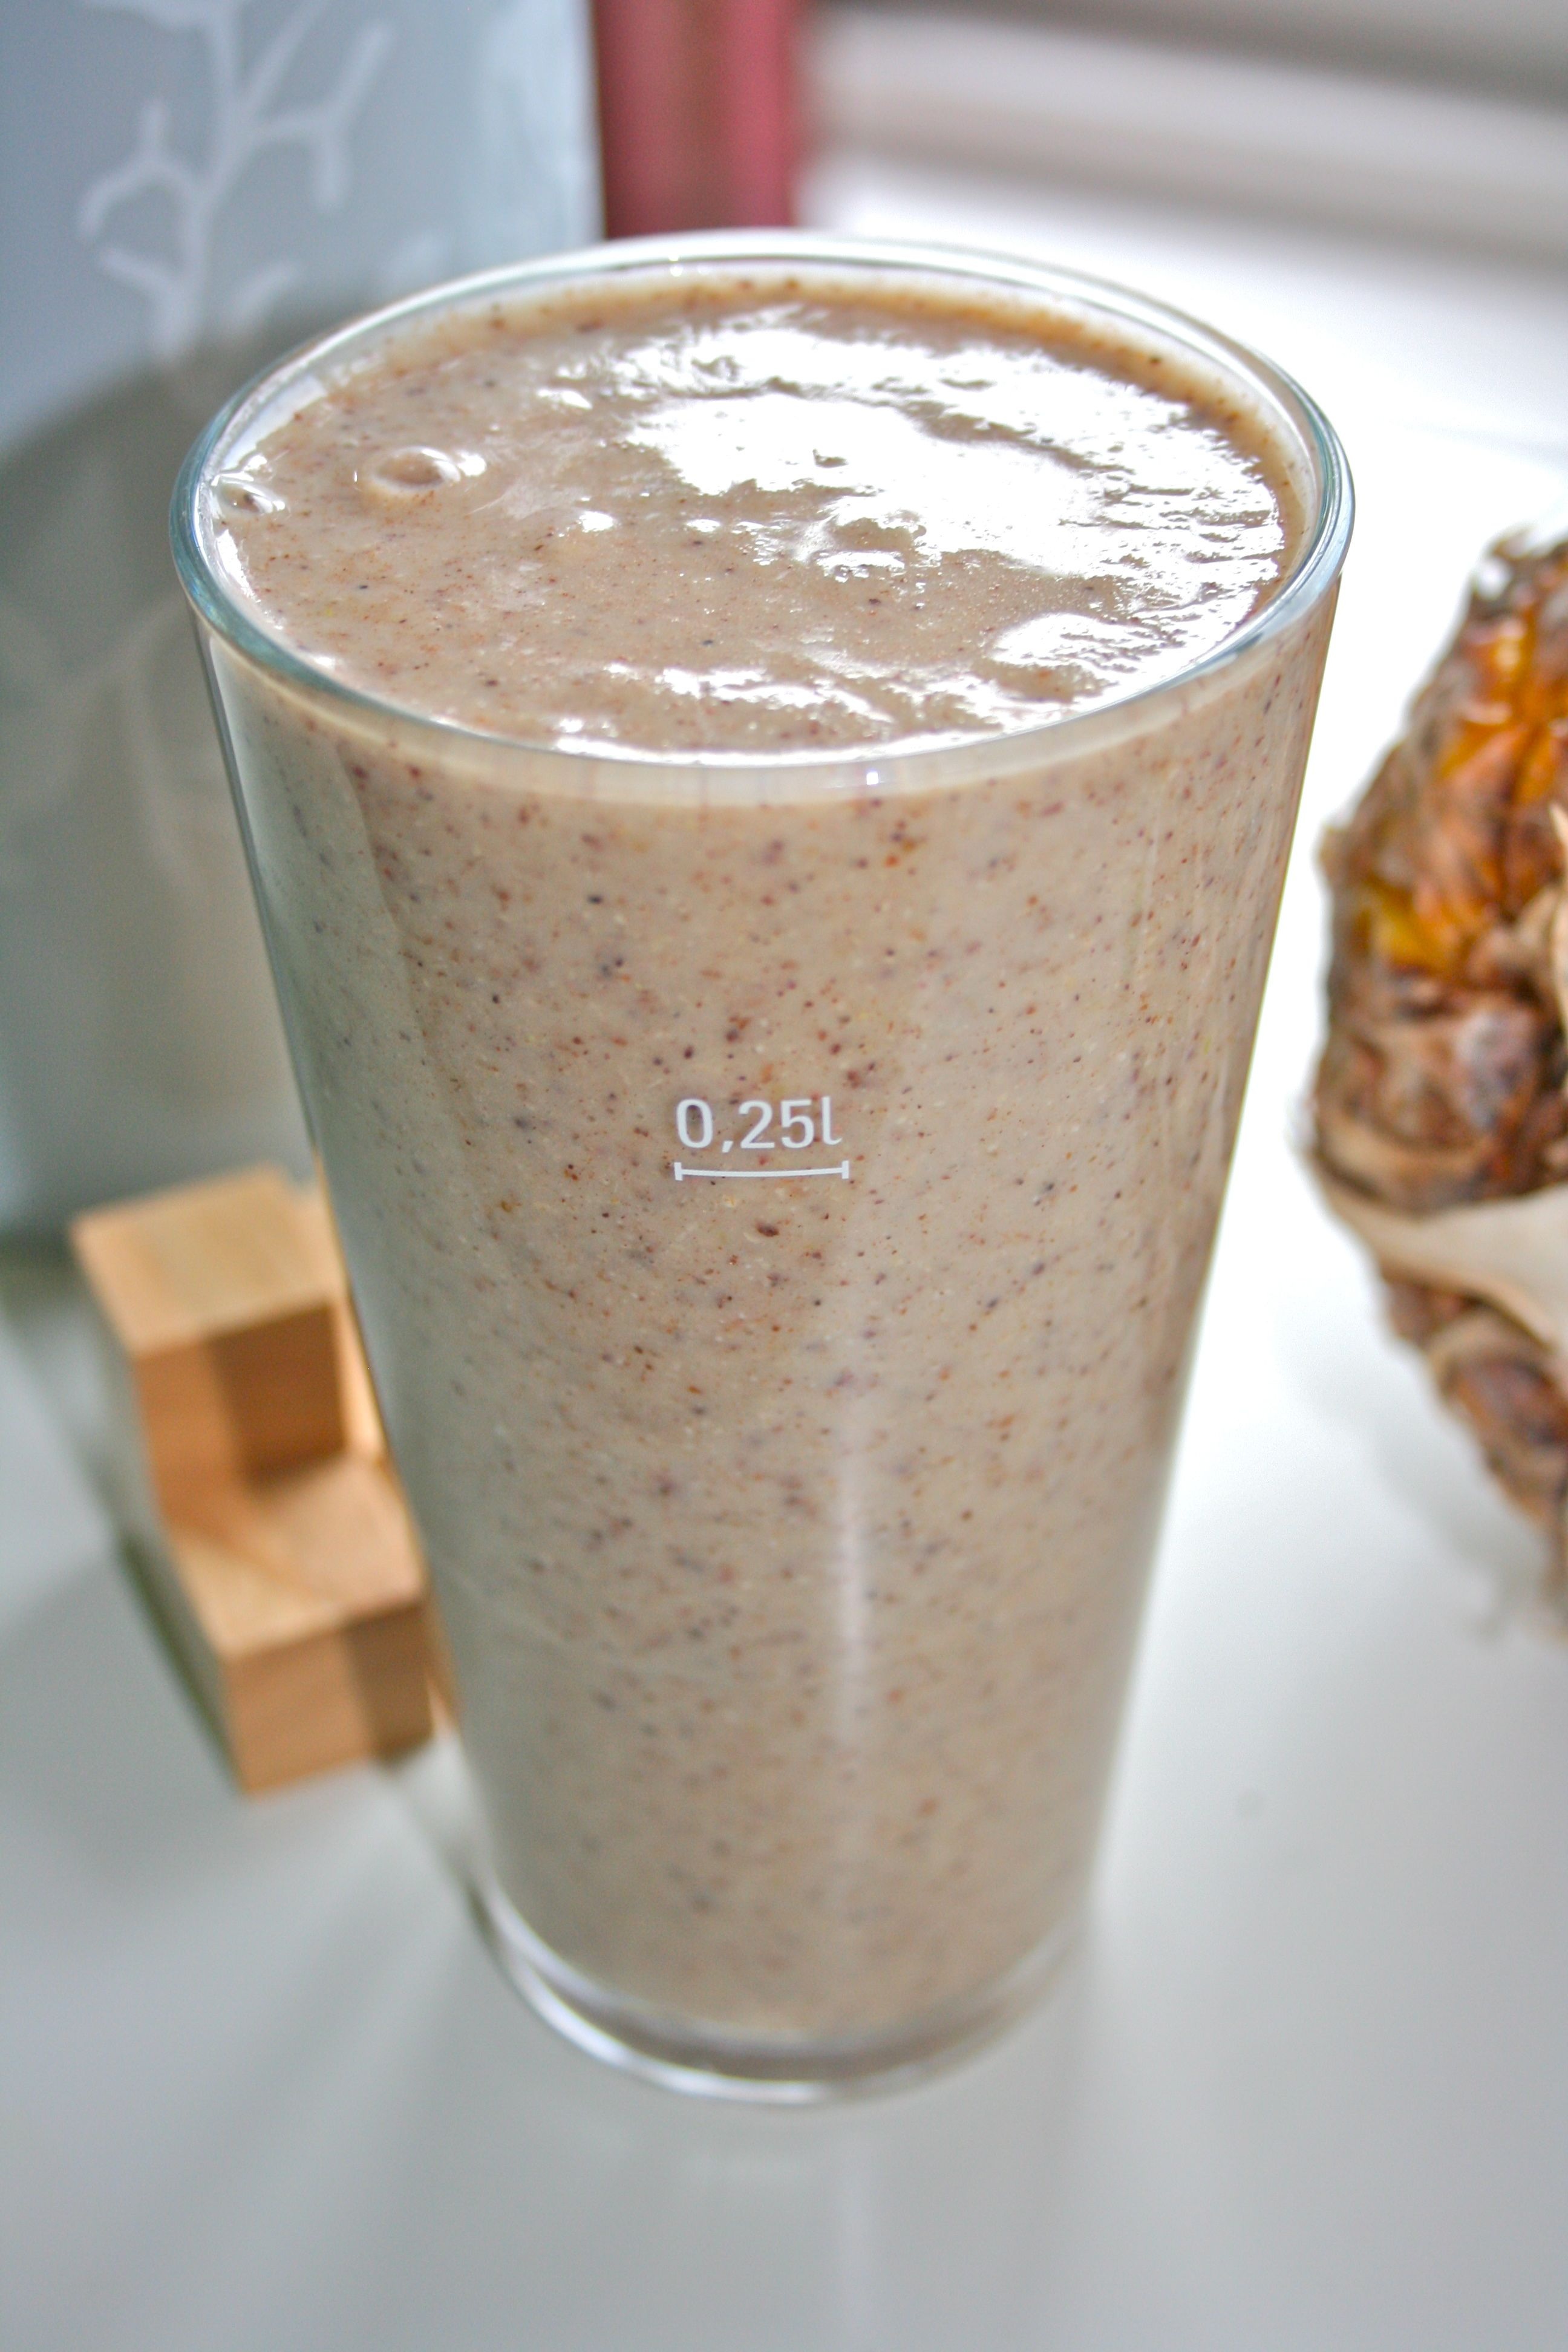
meal, food, produce, drink, breakfast, dessert, oatmeal, smoothie, horchata, milkshake, frapp coffee, breakfast drink